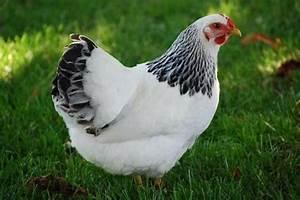
chicken